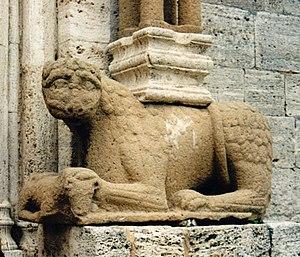
Italie - Toscane - Collégiale de San Quirico d'Orcia
Le stylophore est un terme architectonique dérivé du grec qui signifie « porteur de colonnes ».
La collégiale de Saint-Cyr et Sainte-Julitte, est une église romane située à San Quirico d'Orcia, ville italienne de Toscane, et consacrée à saint Cyr et à sa mère Julitte.